List of earthquakes in Puerto Rico and the Virgin Islands

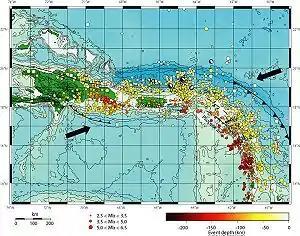
Map showing the epicenters of all the magnitude 5 and greater earthquakes in the eastern region of the Caribbean for the last 100 years. Filled circle color indicates depth and circle size indicates magnitude. The five biggest, most destructive, earthquakes of the last 250 years with magnitudes of 7 and greater are shown by stars.

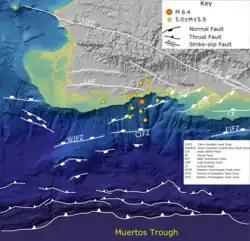
Map showing epicenters of M≥5 earthquakes up to February 4, 2020, in the 2019–2020 Puerto Rico swarm sequence of earthquakes.

The region has been seismically active since ancient times. The Great Northern and Great Southern fault zones that cross the main island of Puerto Rico laterally have been active since the Eocene epoch. Earthquakes in the region have been recorded since the early 17th century and some of the first seismic activity in the Americas were recorded first in Puerto Rico and Hispaniola. One of the first recorded earthquakes in the region was on September 8, 1615, which originated in the Dominican Republic region and caused damage throughout the island. Earthquakes have been studied and recorded in Puerto Rico since the 20th century. The Puerto Rico Seismic Network ("Red Sísmica de Puerto Rico" or RSPR), which is contained within the department of Geology of the University of Puerto Rico, Mayagüez, was established in 1974 by the United States Geological Survey (USGS) and the former Puerto Rico Electric Power Authority (PREPA). It was established with the goal evaluating seismic features for the purpose of building nuclear power plants in the region. Its mission today is to detect, process and study seismic activity within the Puerto Rico region. The RSPR operates 25 seismometers throughout Puerto Rico, the US Virgin Islands and the British Virgin Islands. Two of these seismometers are owned by the United States Army Corps of Engineers.